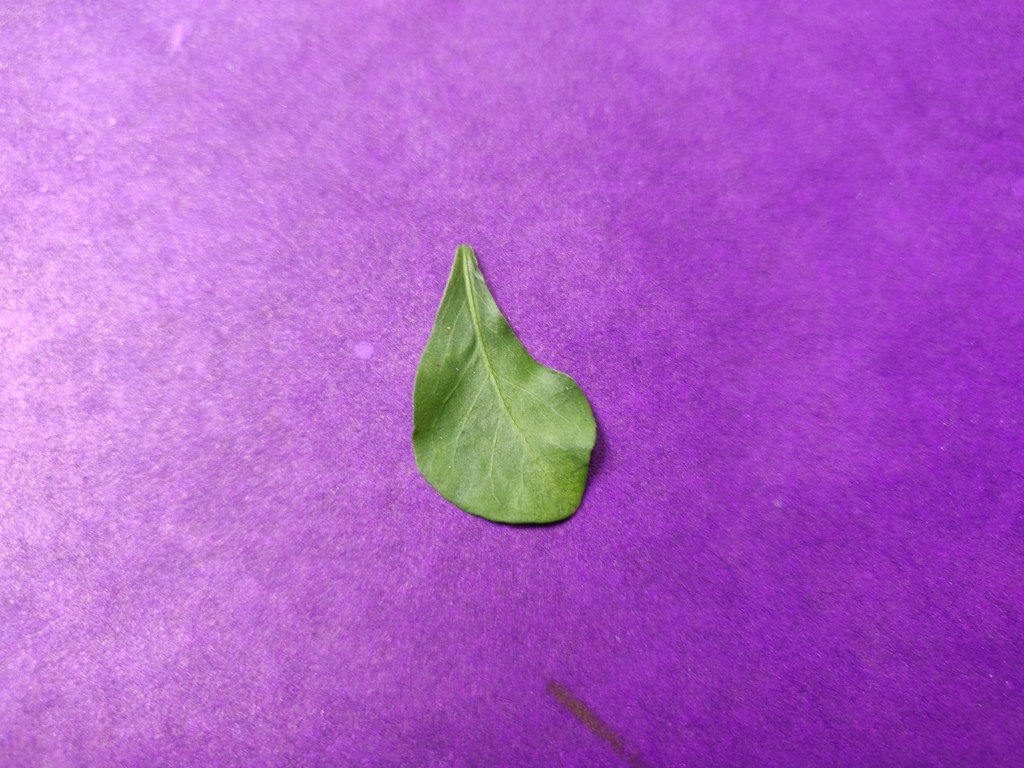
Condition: Healthy
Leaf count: single
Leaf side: front